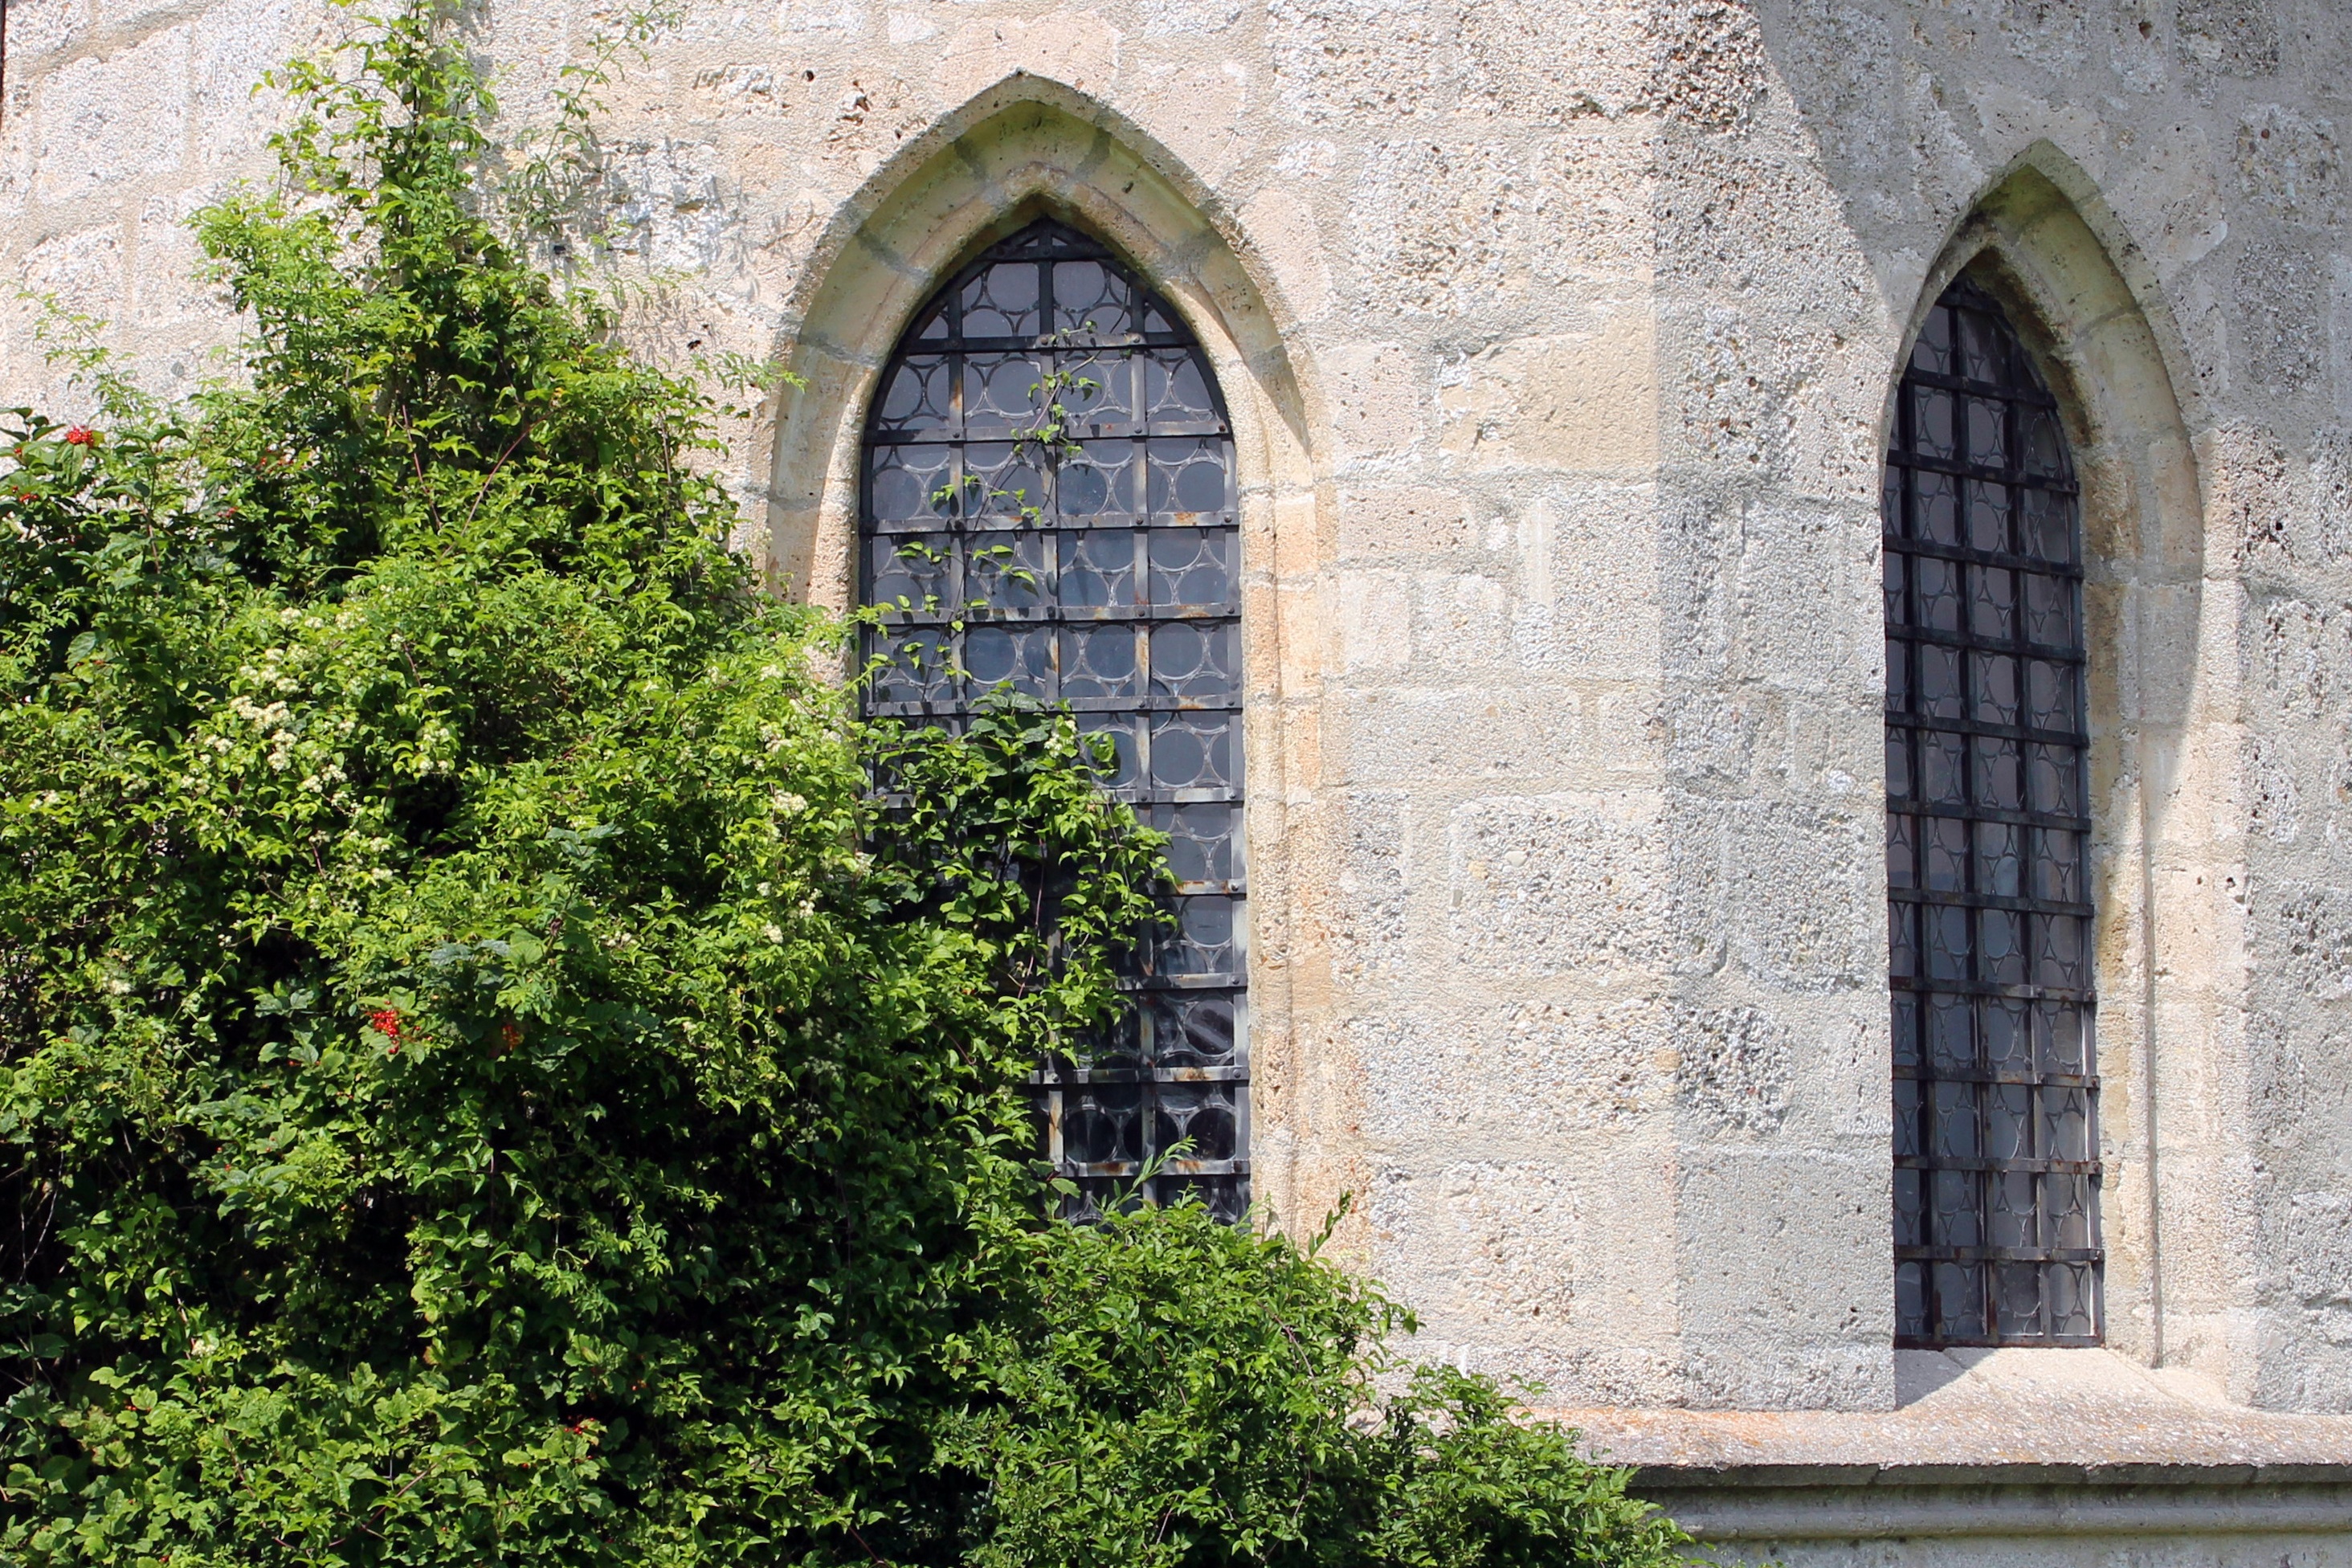
architecture, window, building, old, arch, metal, nostalgia, chapel, place of worship, ruins, monastery, nostalgic, abbey, blacksmithing, church window, leaded glass, pointed arch